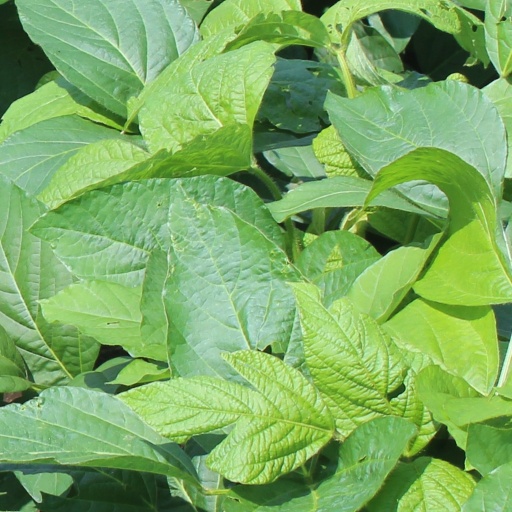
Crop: soybean